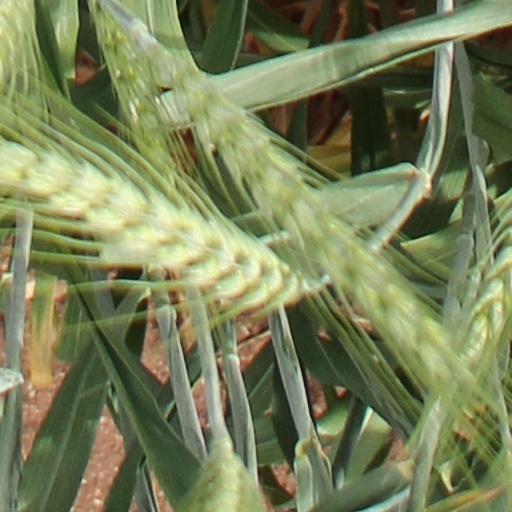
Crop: wheat